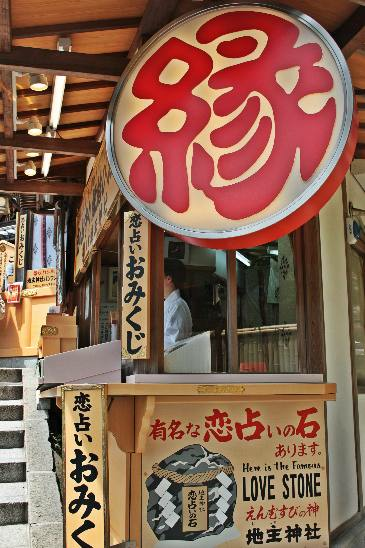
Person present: Yes